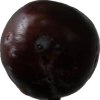
Label: plum